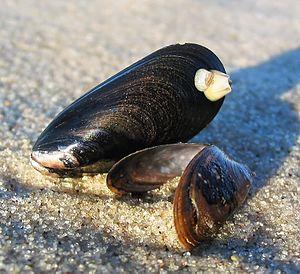
Les Mytiloidea sont une super-famille de coquillages bivalves comprenant notamment les moules.
Les mytilidés sont des mollusques bivalves, de l'ordre des Mytiloida. Leur coquille de type anisomyaire, a sa partie antérieure réduite et un ligament allongé.
Cette page a pour objet de présenter un arbre phylogénétique des Bivalvia, c'est-à-dire un cladogramme mettant en lumière les relations de parenté existant entre leurs différents groupes, telles que les dernières analyses reconnues les proposent. Ce n'est qu'une possibilité, et les principaux débats qui subsistent au sein de la communauté scientifique sont brièvement présentés ci-dessous, avant la bibliographie.